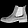
Label: Ankle boot